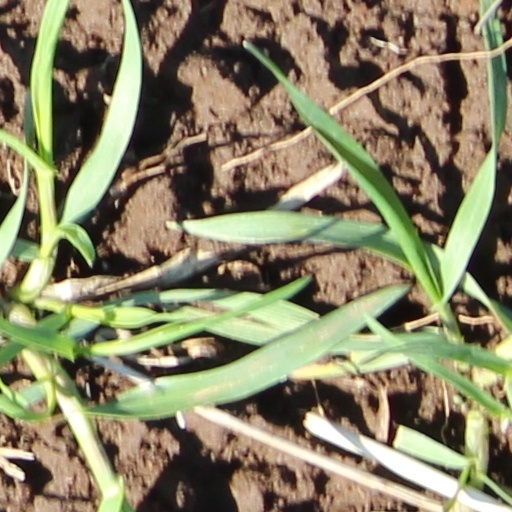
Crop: wheat